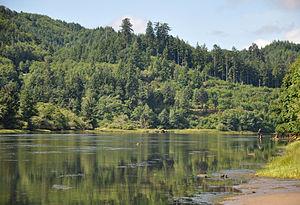
La rivière Smith est un affluent du fleuve Umpqua, d'approximativement 113 km de long, dans le sud-ouest de l'Oregon aux États-Unis.